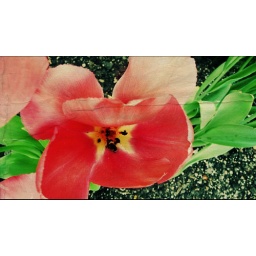
I love this photo, but the only thing i dont like about it is the mud and stones under the flower